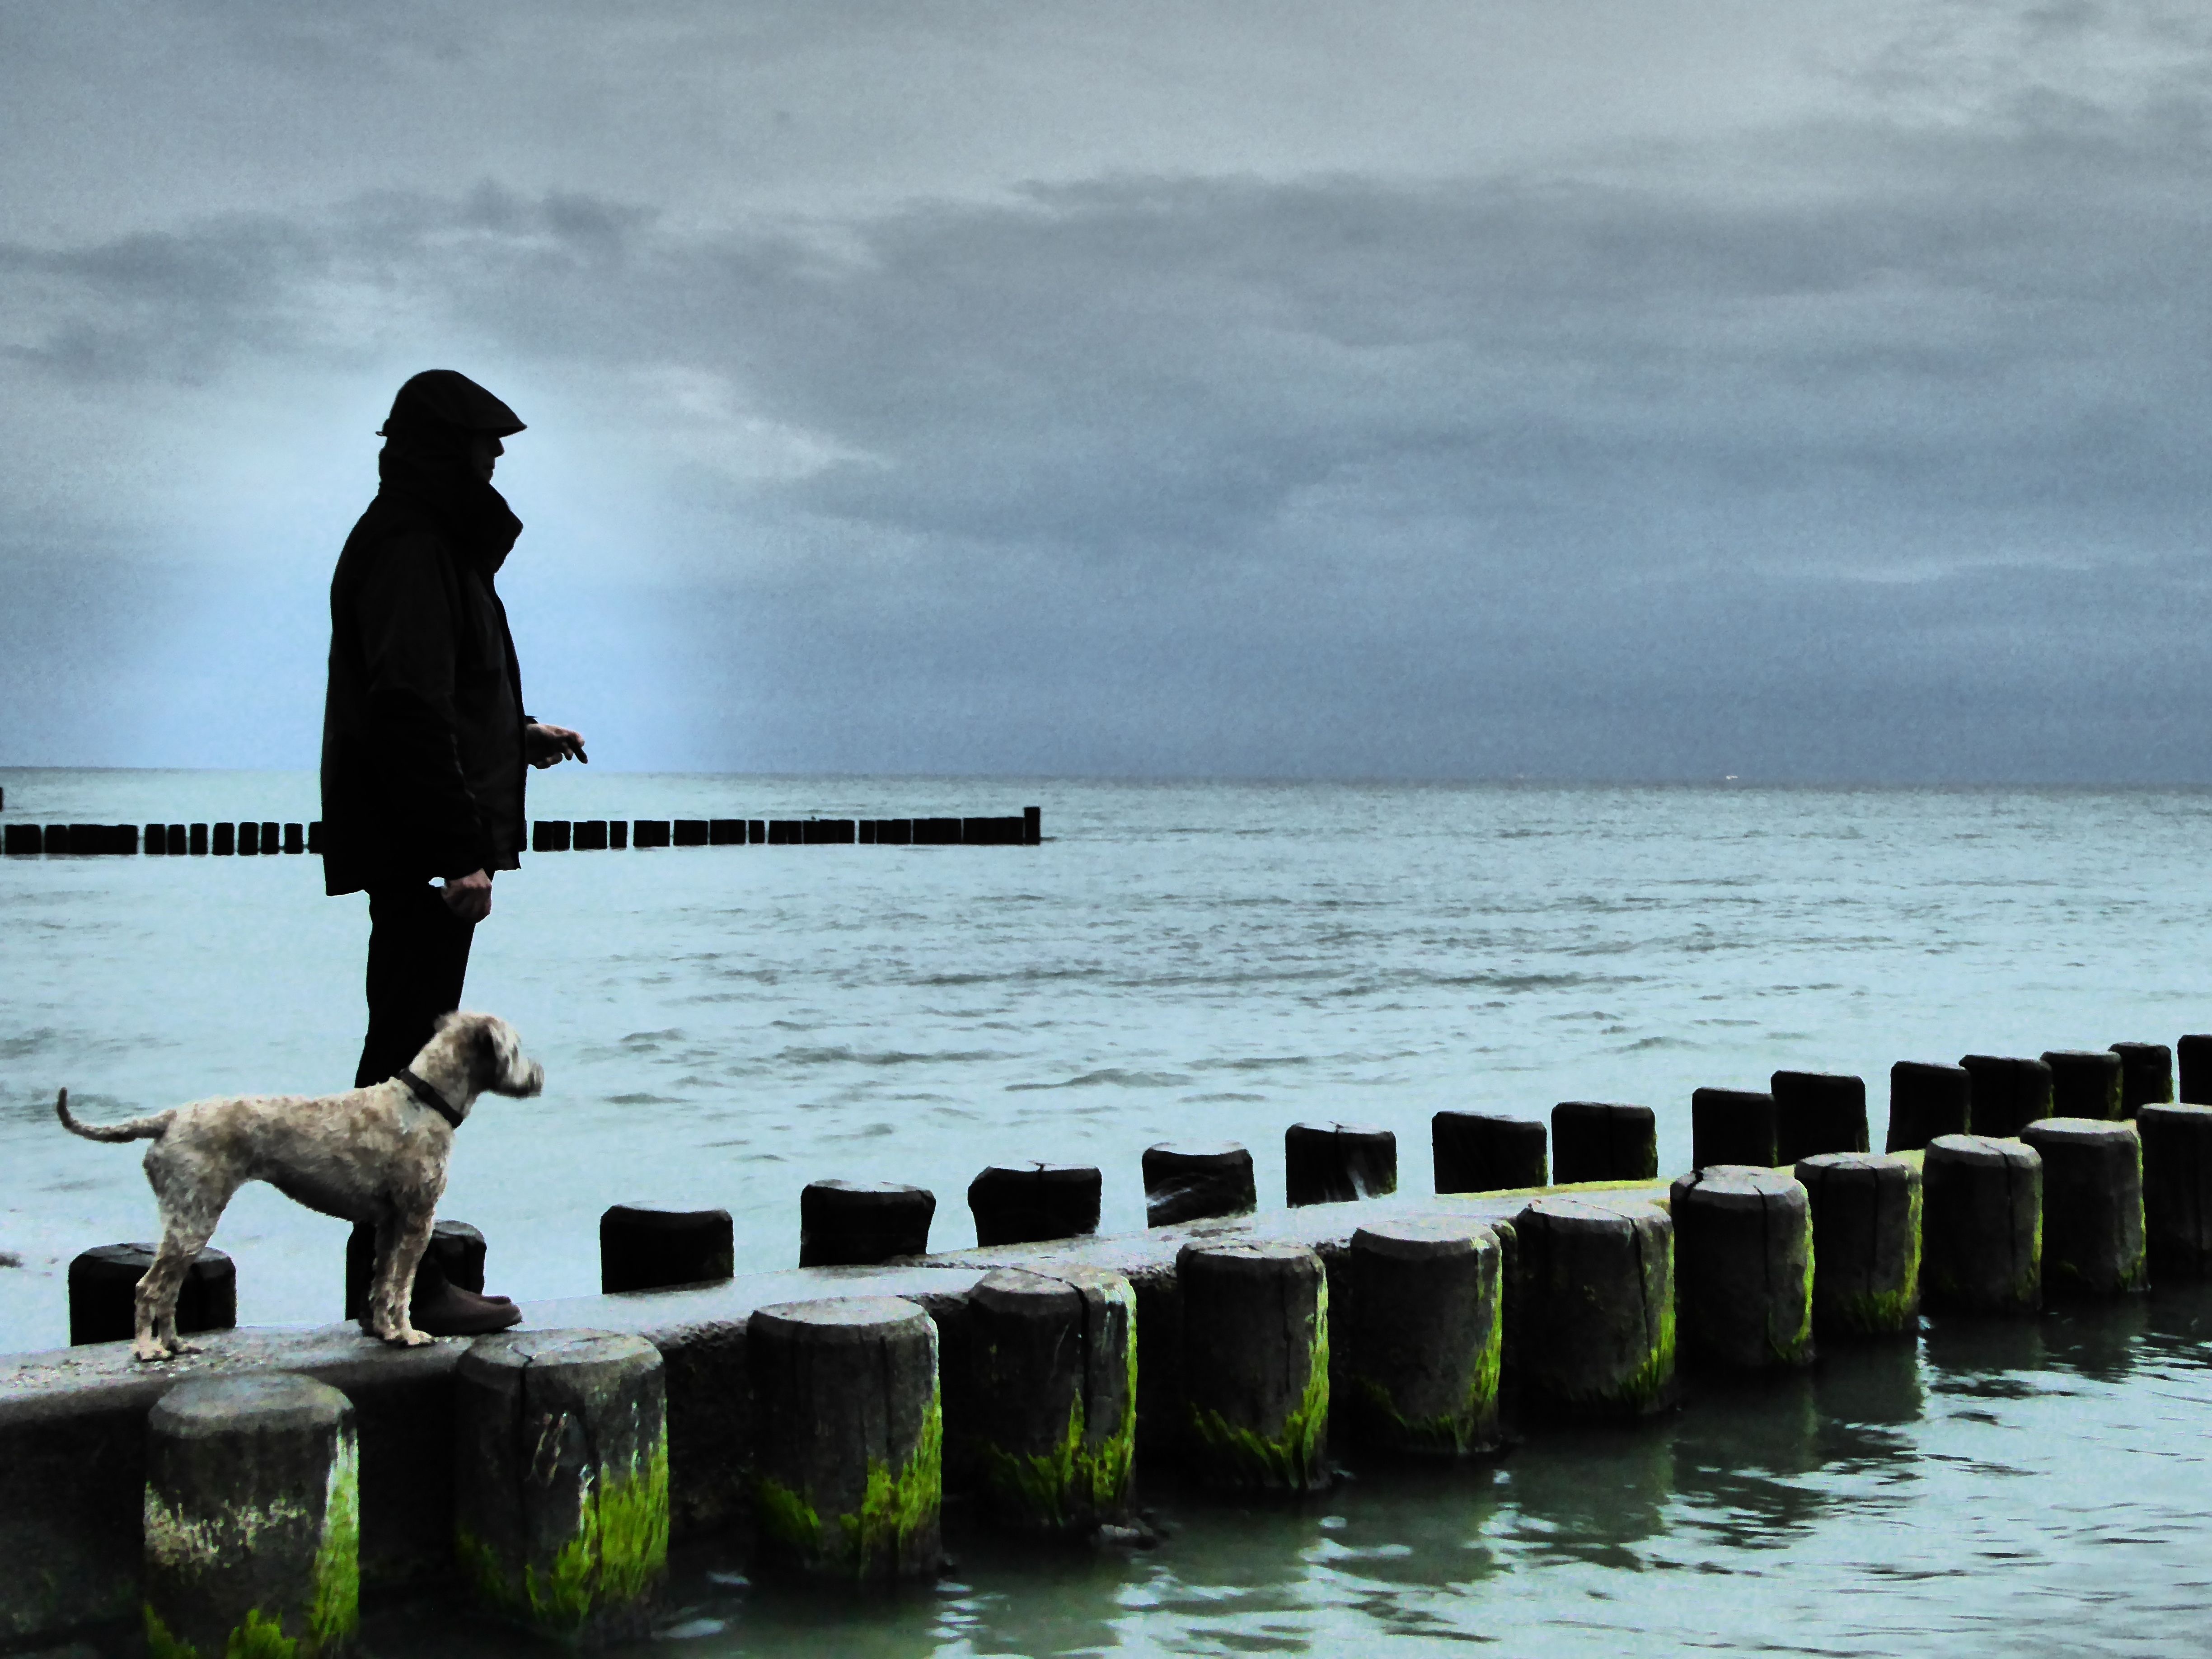
man, beach, sea, coast, water, nature, ocean, morning, shore, wave, dog, idyllic, pile, reflection, bay, body of water, dar, baltic sea